Fred Thayer

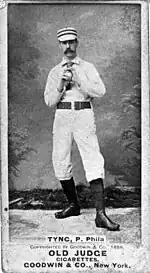
Jim Tyng, the first man to wear a catcher's mask during a professional game

Thayer entered Harvard College in 1875. During his tenure he played football and was manager and third-baseman of the Harvard baseball teams of 1876–1878. While managing the baseball team, Thayer's catcher, Jim Tyng, was frequently being hit in the head with the ball during games. To combat this, the two men discussed ways to help protect Tyng's face without impeding his visibility. In the winter of 1876, Thayer went to a local tinsmith to construct a "bird cage" like mask with padding to the chin and forehead. Practice sessions between Tyng and Thayer proved the mask successful and on April 12, 1877, the first professional baseball game was played with a catcher's mask.